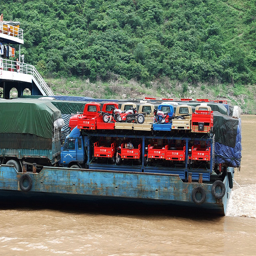
A large boat with lots of vehicles sitting on top of it.
The large boat has a delivery truck with many trucks on it's bed.
A barge carrying trucks of various colors on a murky river.
a boat carrying a load of cars on the water.
A semi truck loaded with smaller vehicles travels on a ferry.